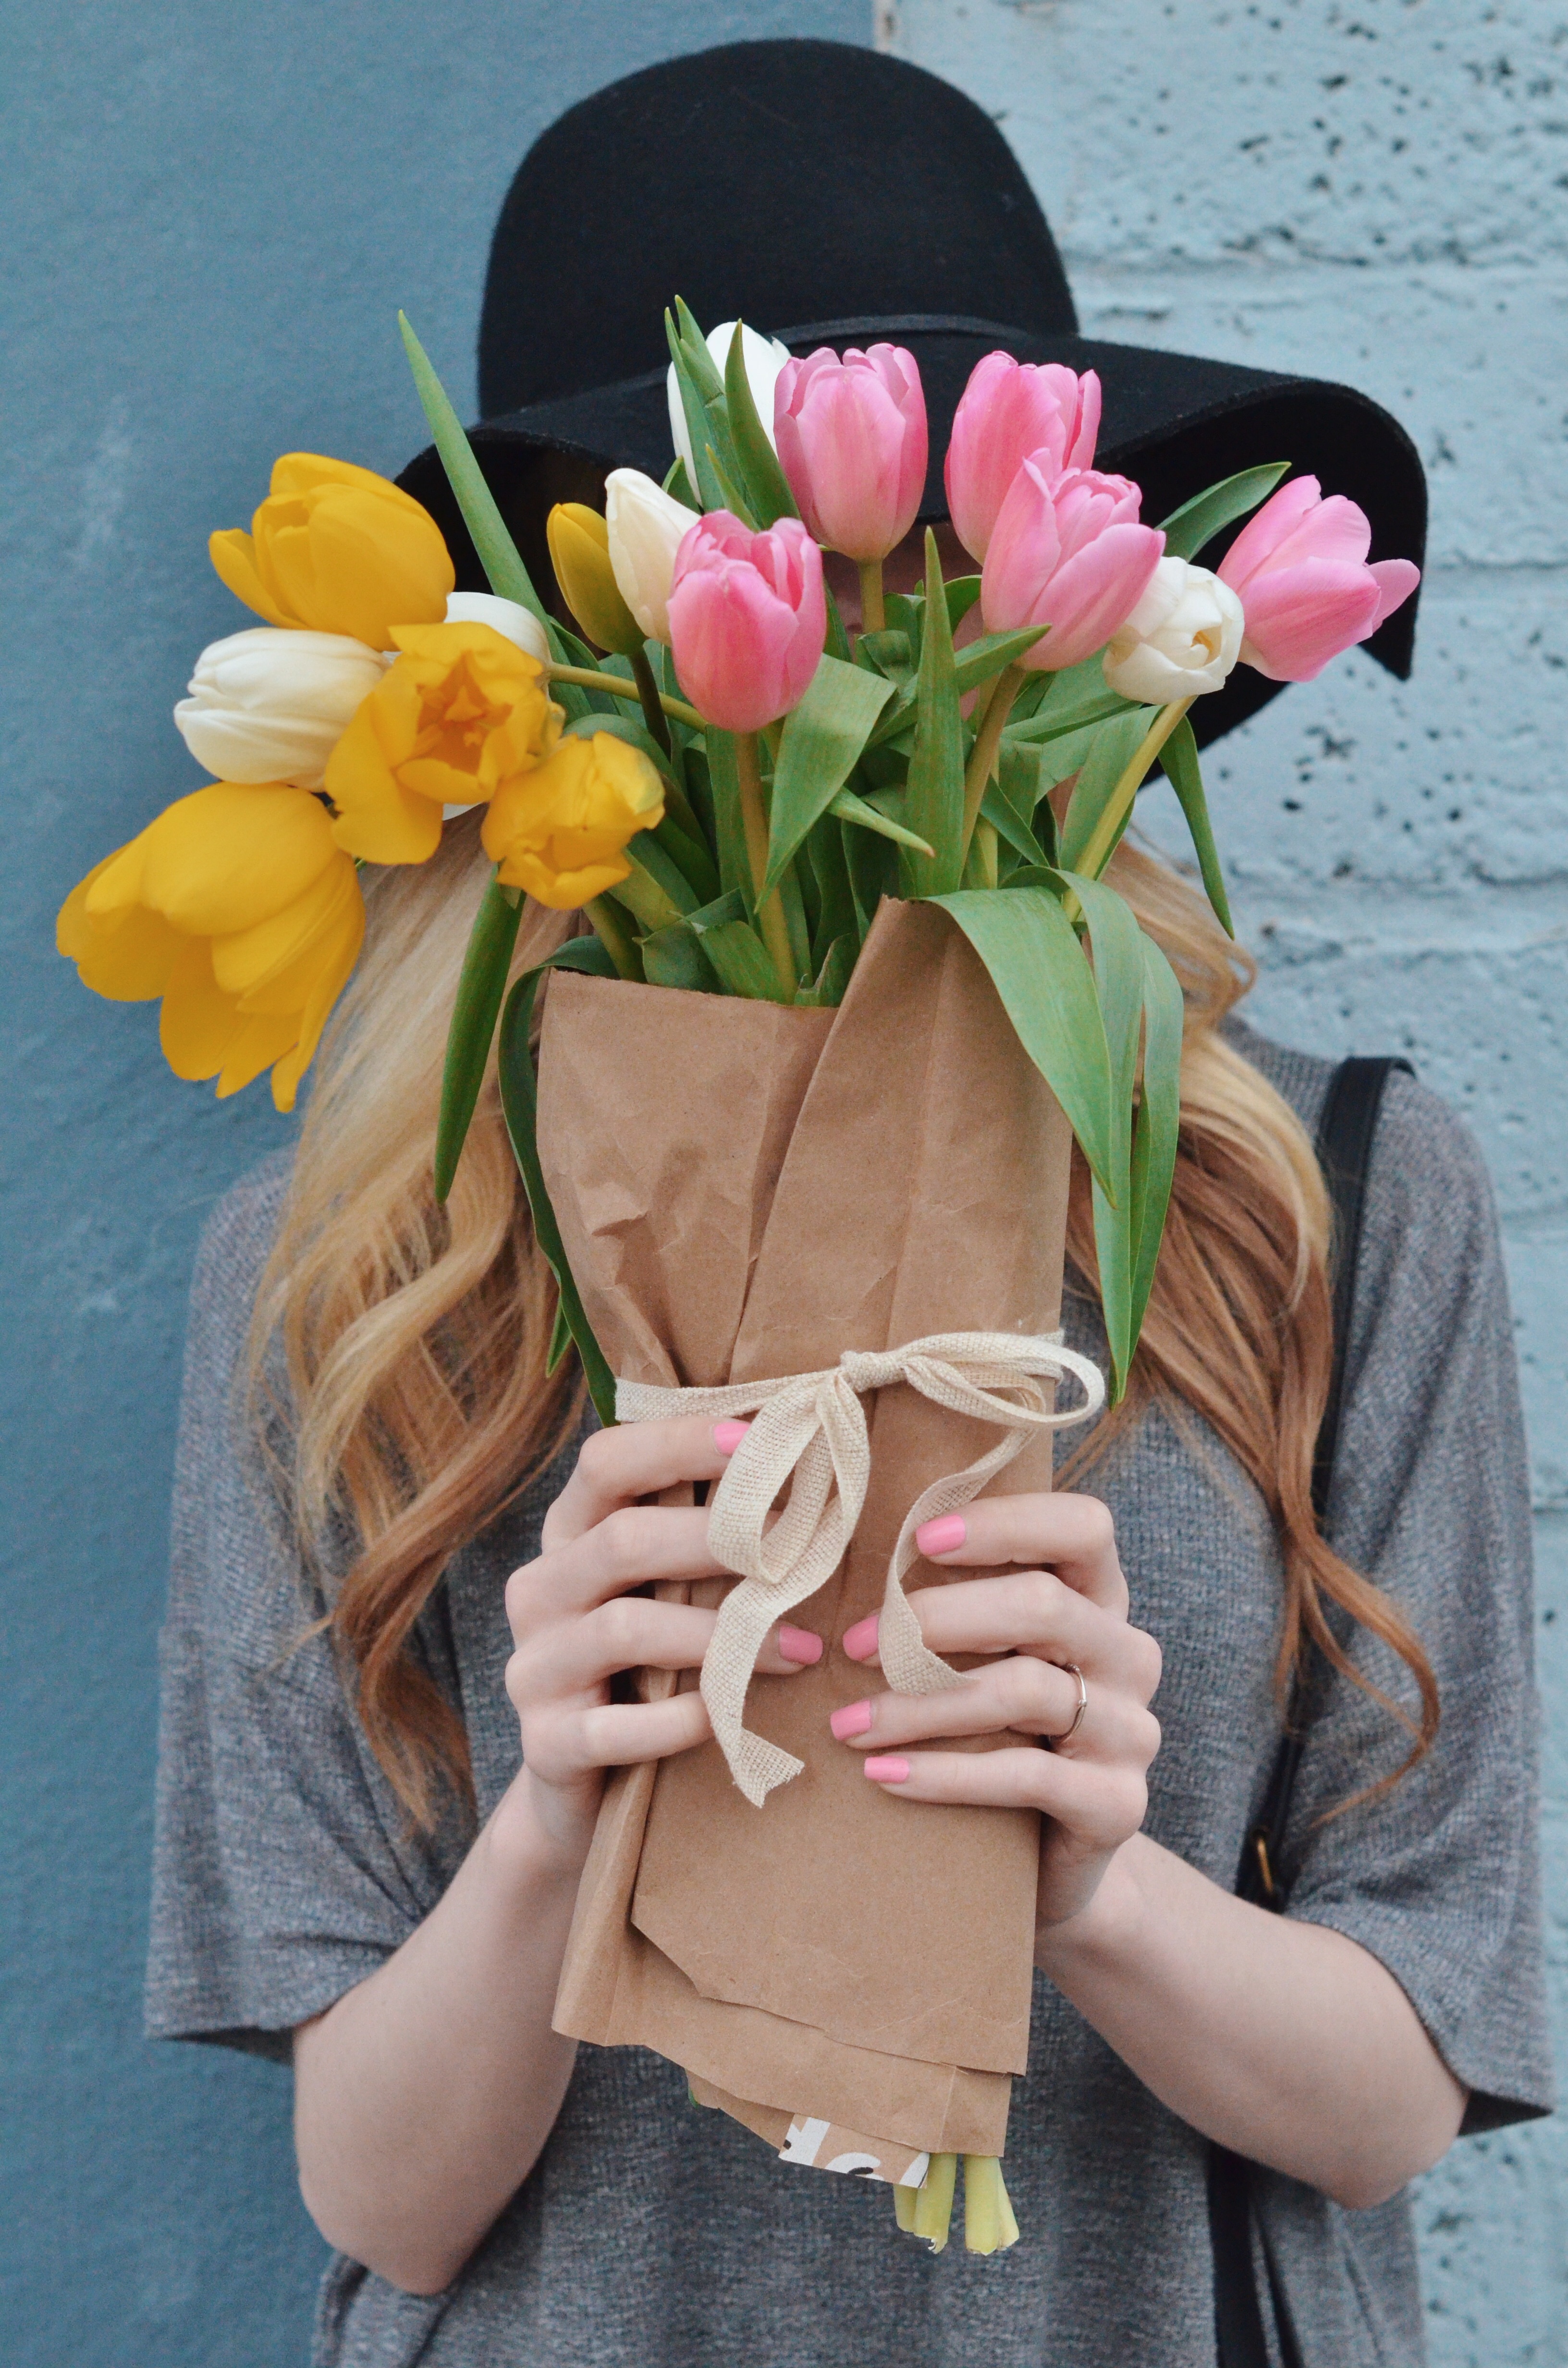
plant, flower, petal, spring, pink, art, floristry, flower bouquet, floral design, flower arranging